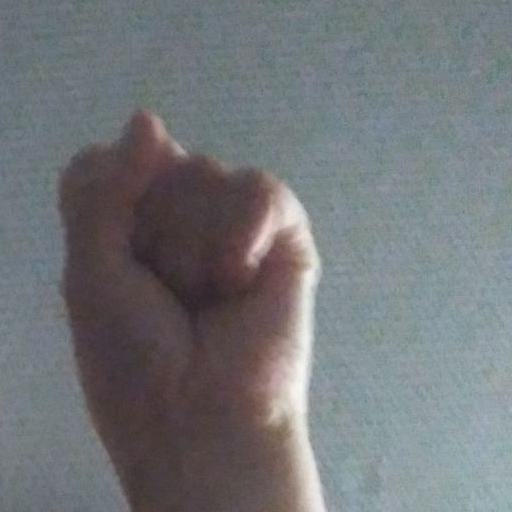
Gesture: fist